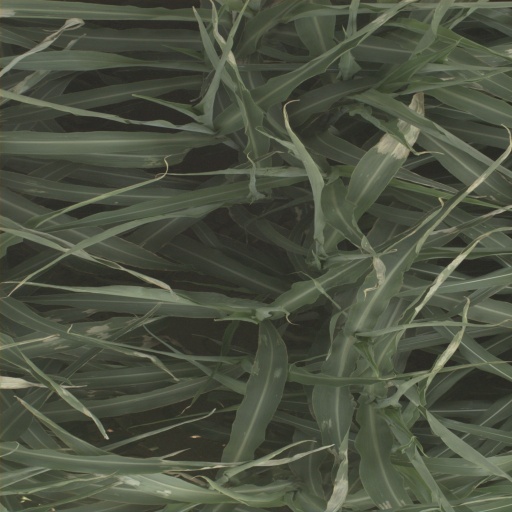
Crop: sorghum